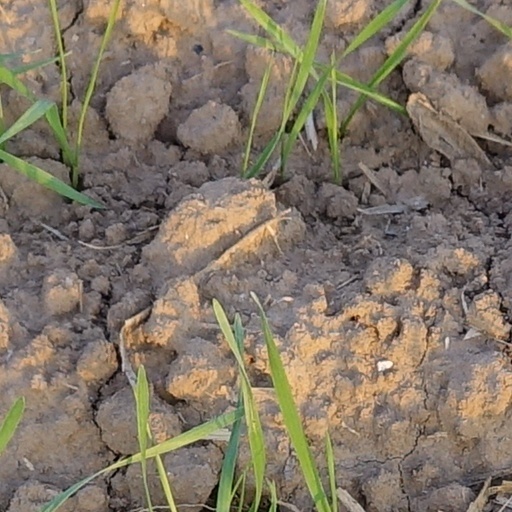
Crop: wheat